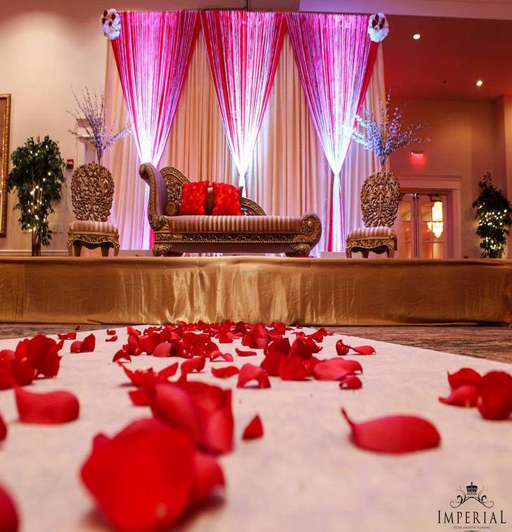
i like the clean look for the backdrop .